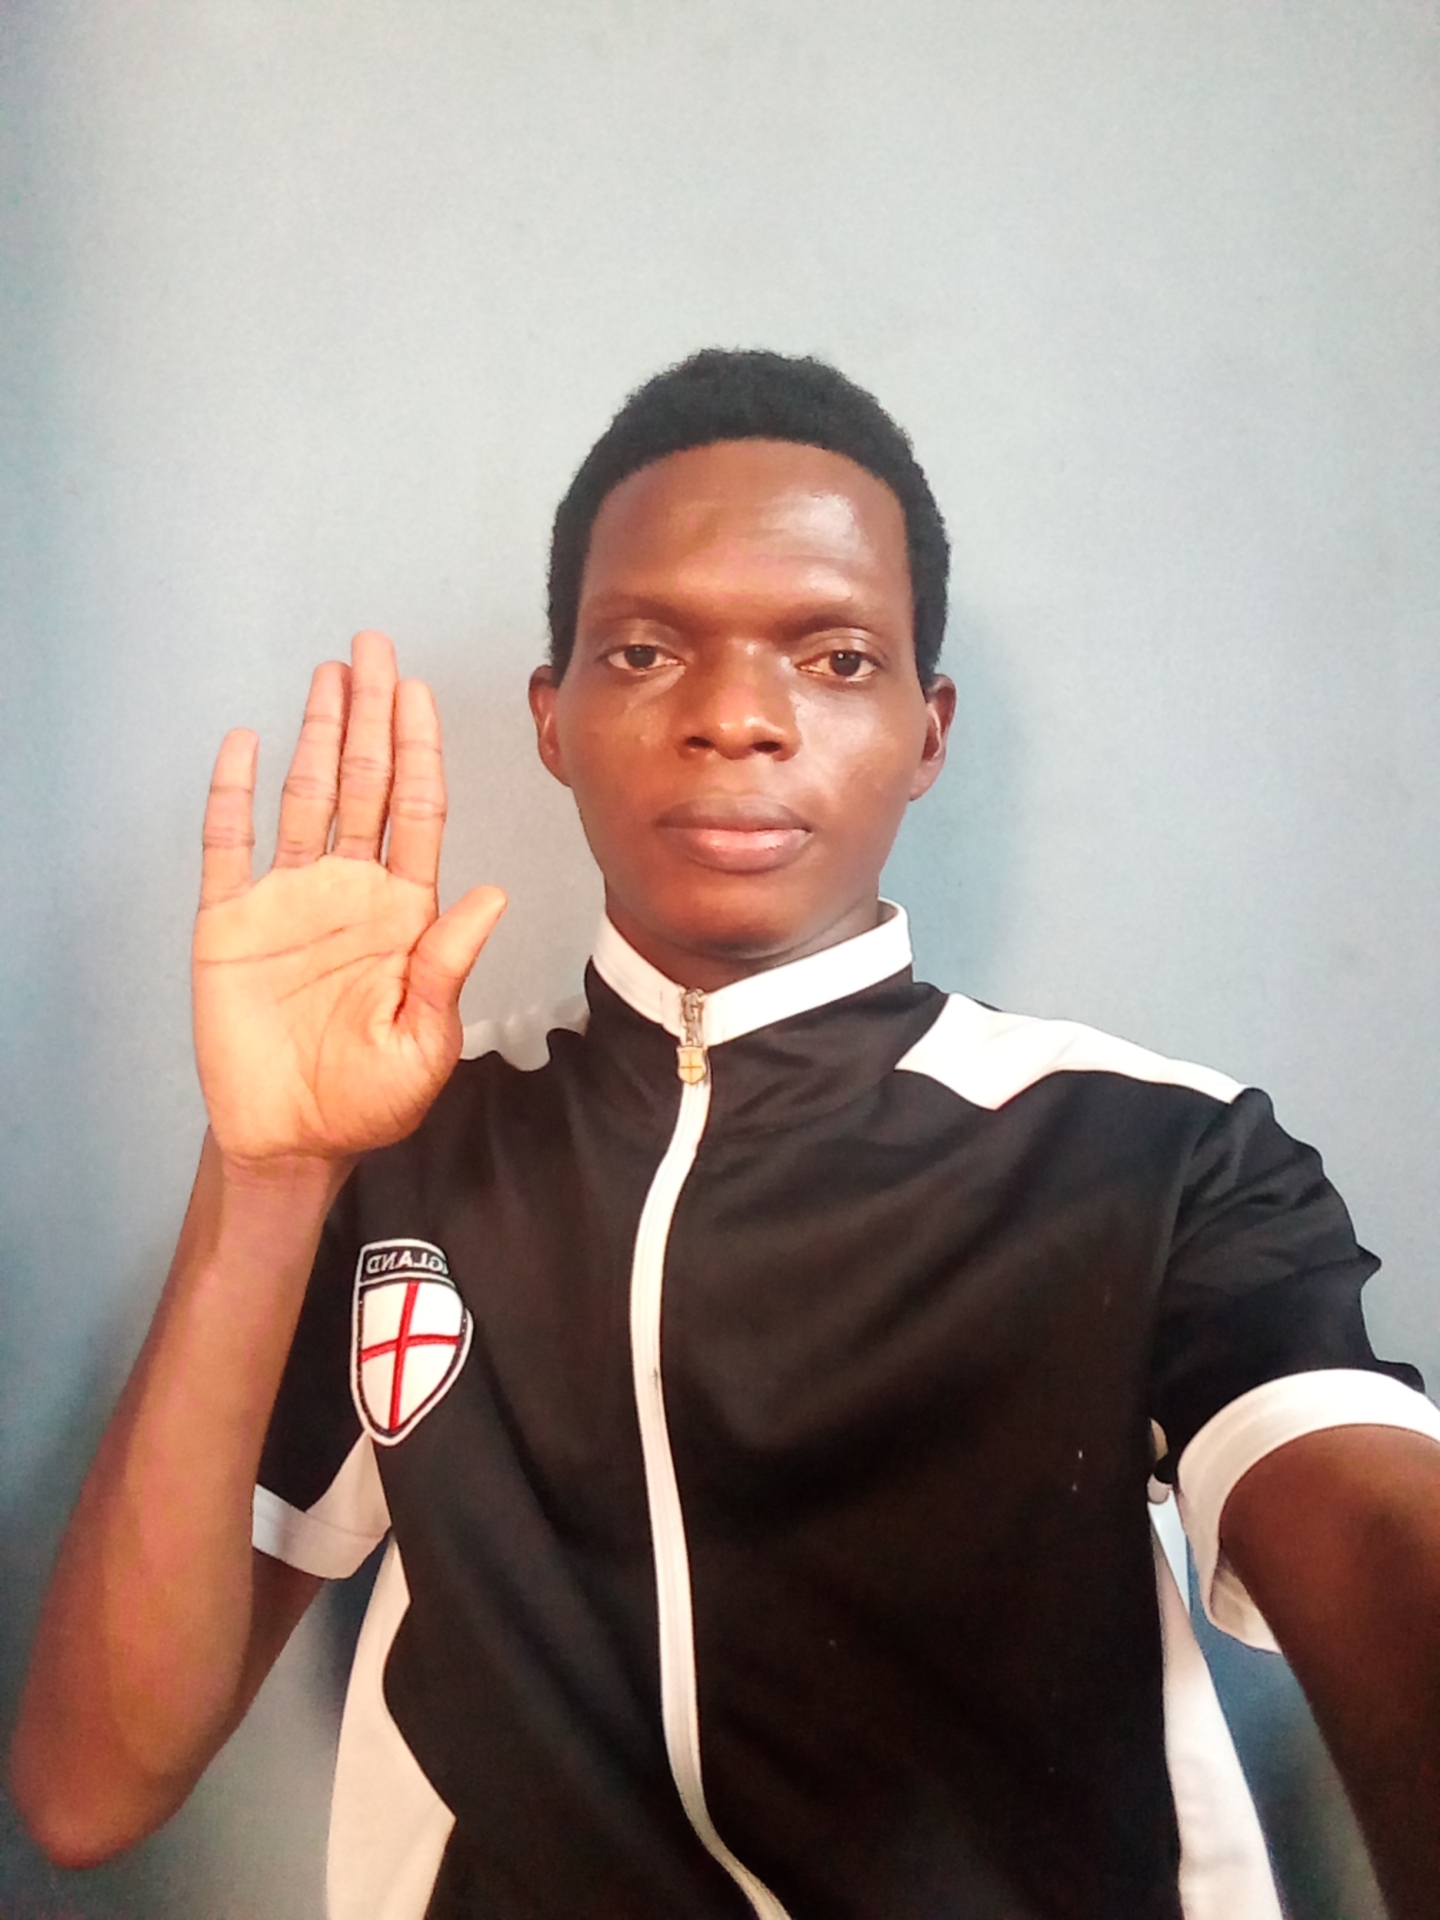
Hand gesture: stop